2007 World Table Tennis Championships

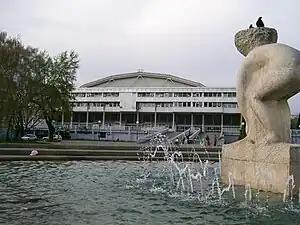
Dom sportova (Zagreb)

The 2007 World Table Tennis Championships was a table tennis tournament that took place in Zagreb, Croatia from May 21 through to May 27, 2007. China won a clean sweep of all the gold and silver medals.